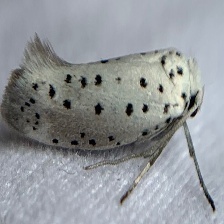
Species: BIRD CHERRY ERMINE MOTH